Cardiac neural crest

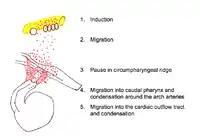
Migration of cardiac neural crest cells. CNCCs begin as part of the neural crest and become more specialized after reaching their final destination.

Neural induction is the differentiation of progenitor cells into their final designation or type. The progenitor cells which will become CNCCs are found in the epiblast about Henson's node. Progenitor cells are brought into the neural folds. Molecules such as Wnt, fibroblast growth factor (FGF) and bone morphogenetic protein (BMP) provide signals which induce the progenitor cells to become CNCCs. Little is known about the signal cascade that promotes neural crest induction. However, it is known that an intermediate level of BMP is required: if BMP is too high or too low, the cells do not migrate.